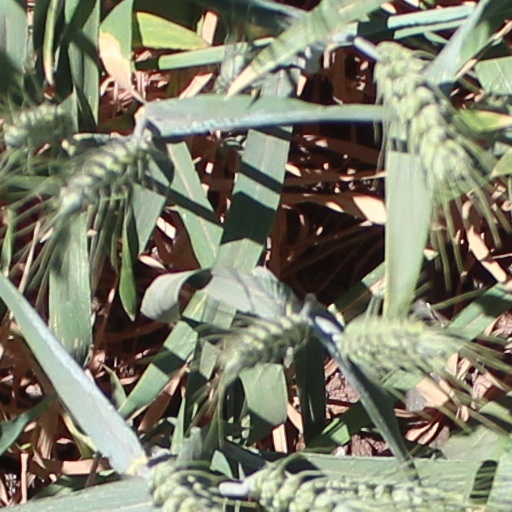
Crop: wheat